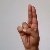
The image shows a hand gesture representing the letter 'U' in Indian Sign Language.